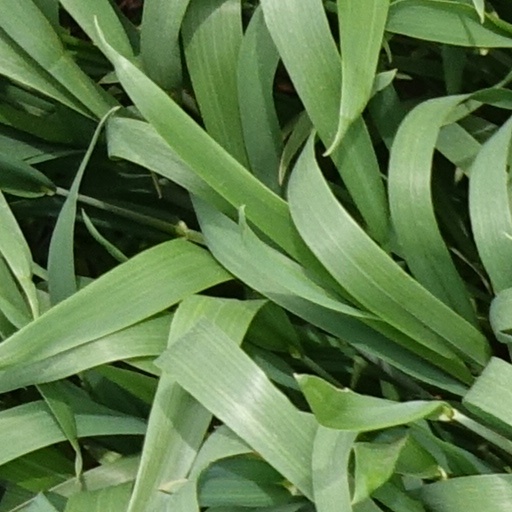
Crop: wheat